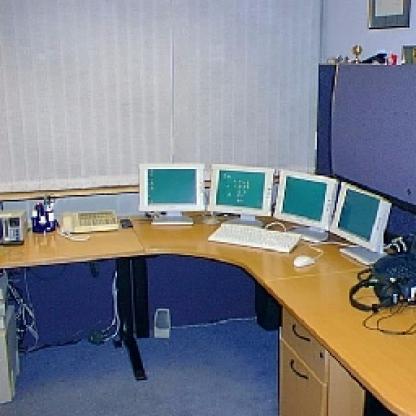
Scene: Indoor